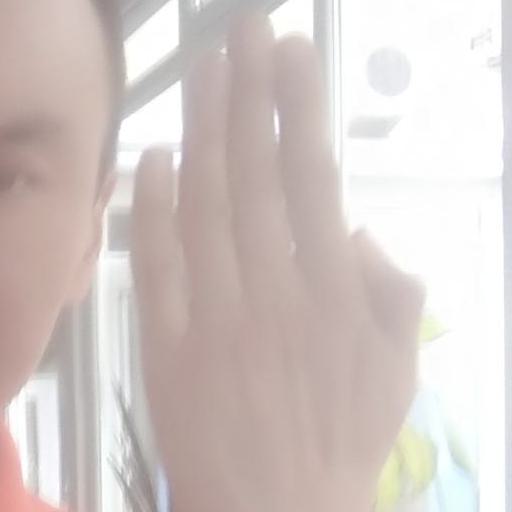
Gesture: stop_inverted